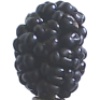
Label: mulberry